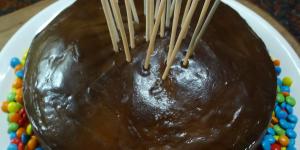
tarta de cumpleanos de chocolate